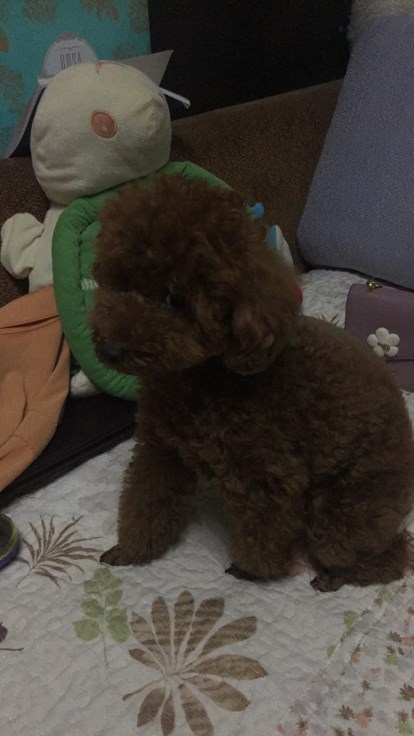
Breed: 7449-n000128-teddy